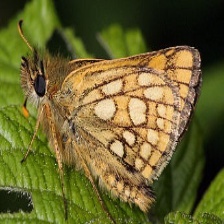
Species: CHECQUERED SKIPPER